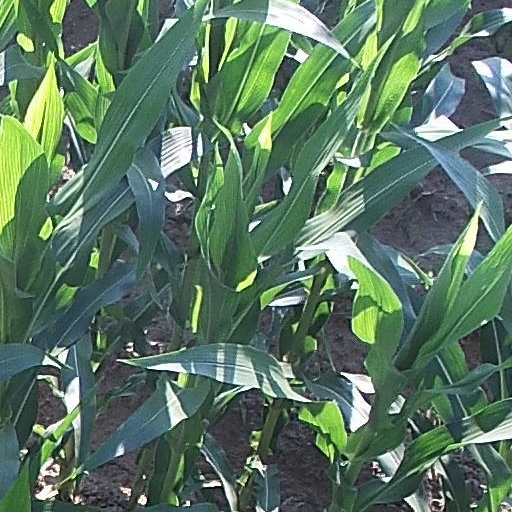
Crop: maize; corn